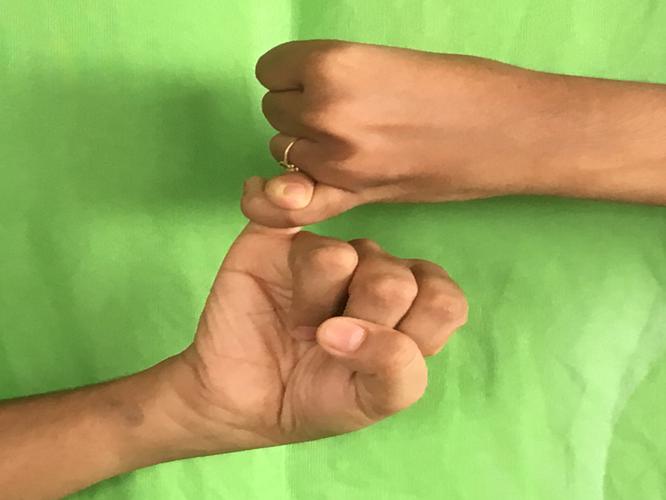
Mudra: Kilaka
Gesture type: double_hand